United States Army

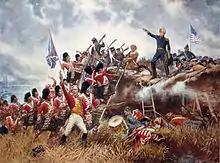
General Andrew Jackson standing on the parapet of his makeshift defenses as his troops repulse attacking Highlanders during the defense of New Orleans, the final major and most one-sided battle of the War of 1812, mainly fought by militia and volunteers.

The War of 1812 was the second and last war between the United States and Great Britain. The war was split between a Northern, Southern, and naval campaign. While a large part of the war was fought between the United States and Great Britain, there were a variety of native tribes that fought on both sides of the conflict. The result of the war is the Treaty of Ghent and is generally considered to be inconclusive, and brought upon a period of peace between the United States and Great Britain that has lasted for over two centuries.